Cássio (footballer, born 1987)

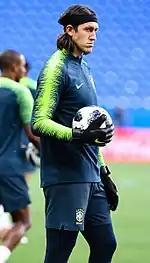
Cássio training with Brazil at the 2018 FIFA World Cup

He has been capped at Under-20 level for Brazil and played for the U-20 World Cup in Canada.